Within the Law (play)

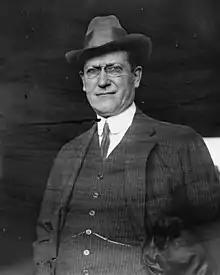
William A. Brady mounted the first production in Chicago.

Veiller began writing the play under the title "The Miracle", which he later revised to "The Case of Mary Turner" and finally to "Within the Law". In 1911 he took it to the Selwyn brothers (Archie and Edgar Selwyn), who brokered plays, to find a producer for it. Several prominent producers considered it, including David Belasco, George M. Cohan, Charles Frohman, Sam Harris, and Henry Wilson Savage. It was repeatedly rejected. The production duo of Louis Dreyfus and Herman Fellner took an option on the play, but they ran into financial difficulties and the option lapsed. Seeing few prospects for his work, Veiller offered to sell the rights to "Within the Law" and two other plays to the Selwyns for a flat fee of $3,750 (about $ in dollars). They were reluctant to accept this offer, fearing that they would be seen as exploiting an author in financial difficulty, but they eventually agreed.